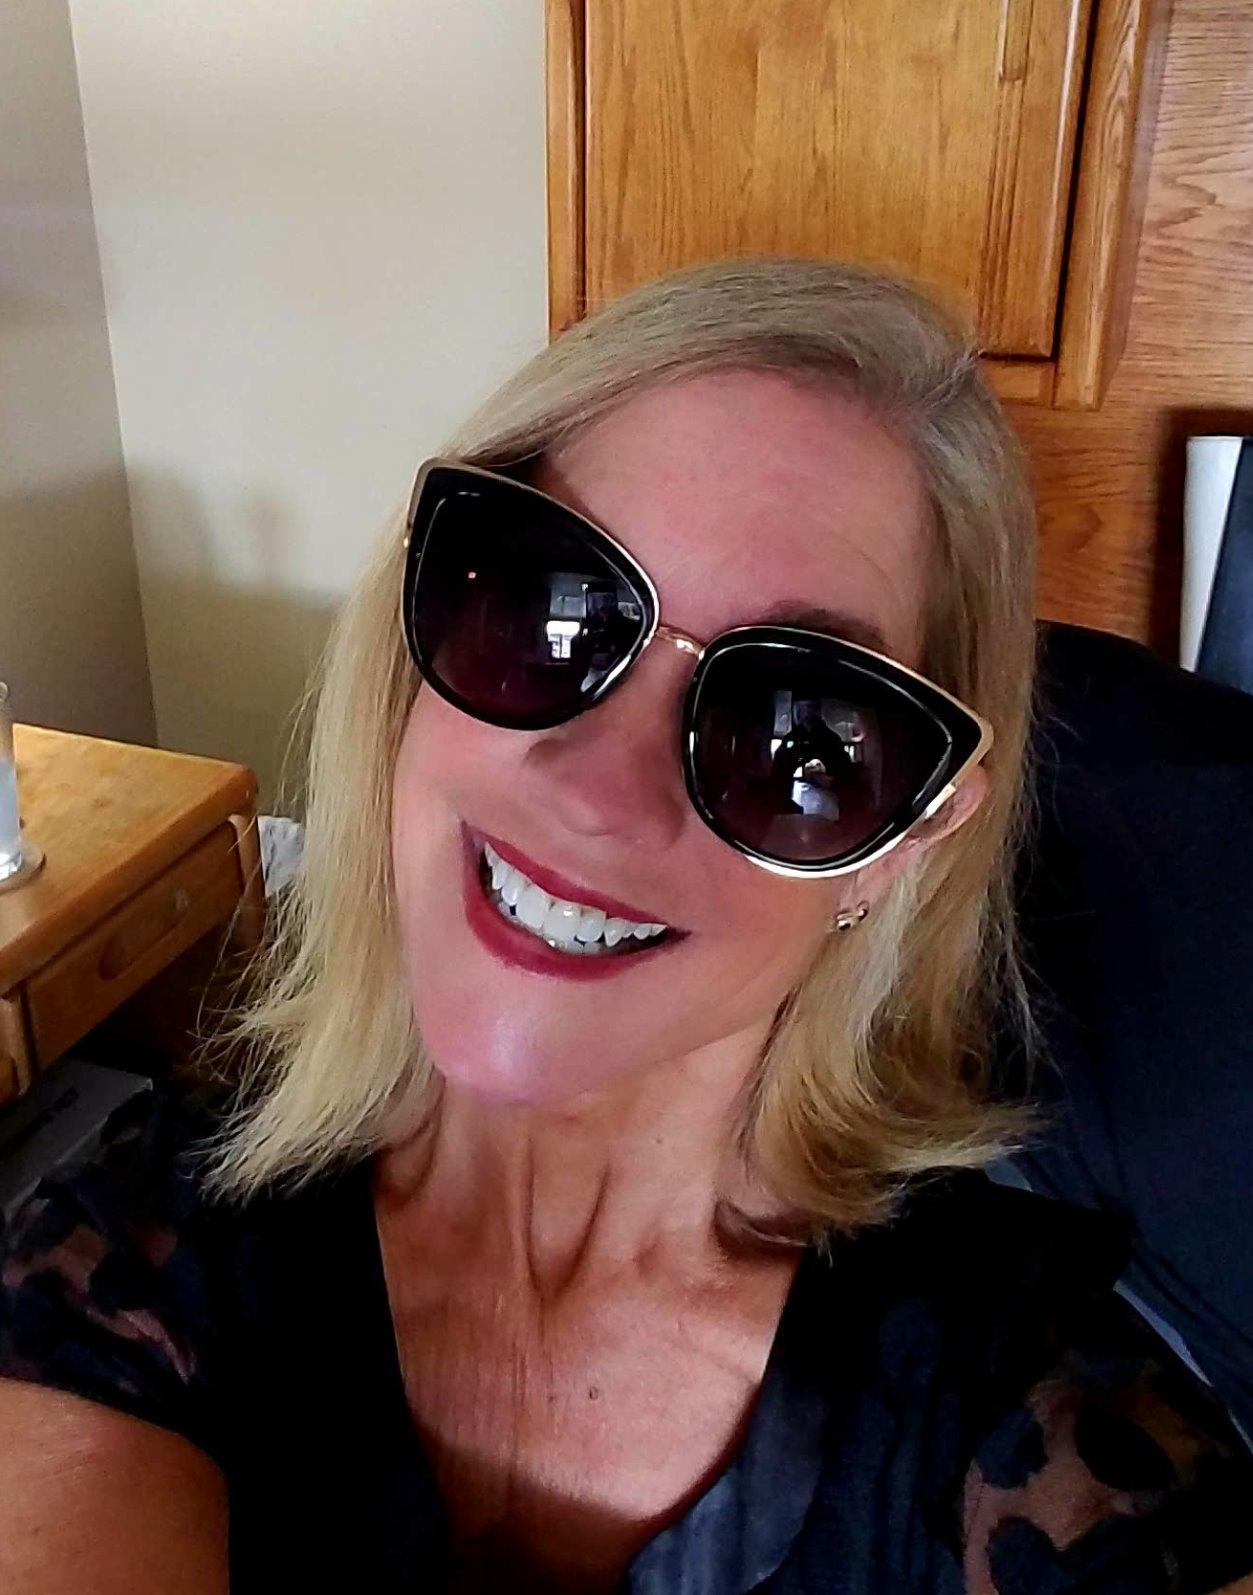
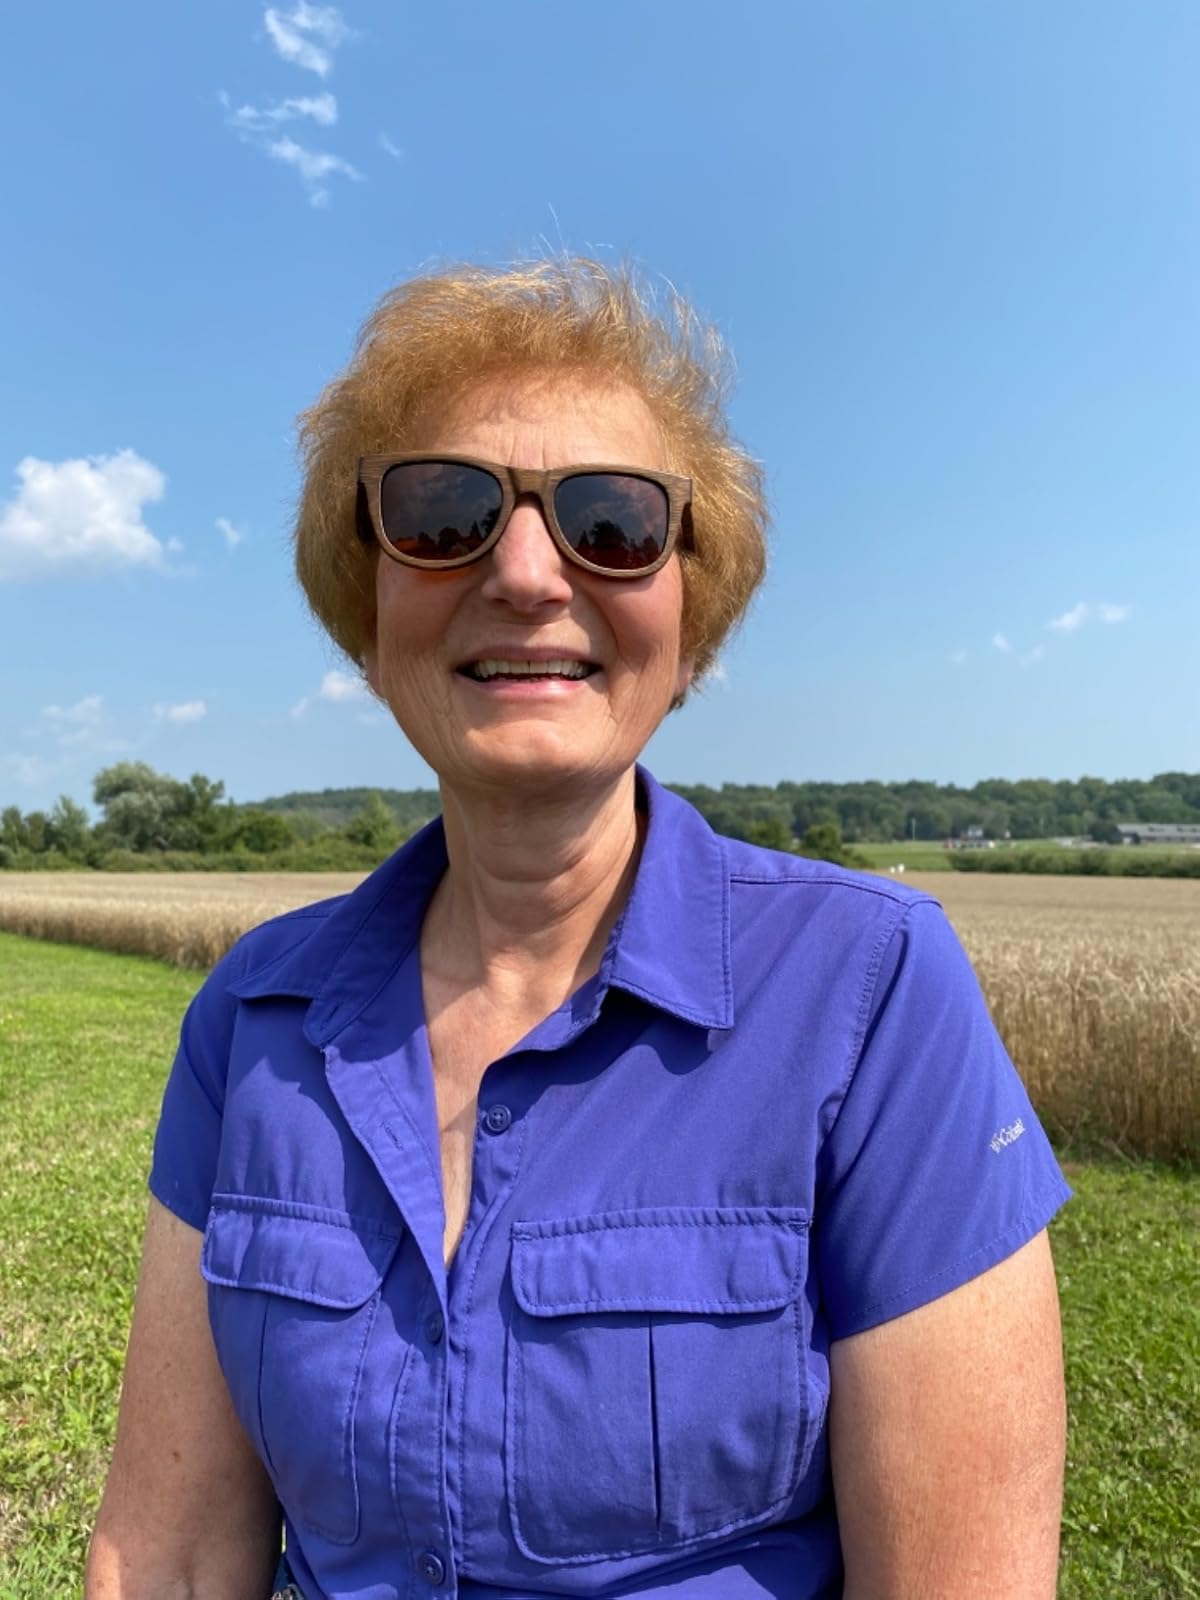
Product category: accessories_sunglasses
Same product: no